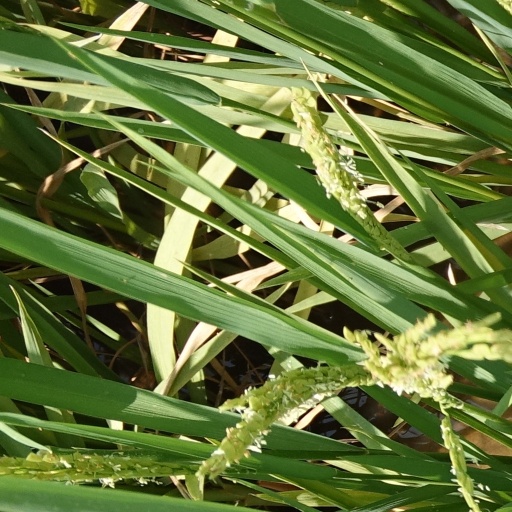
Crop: rice